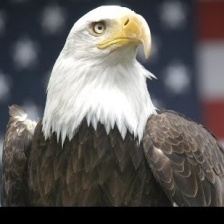
Species: BALD EAGLE
Scientific name: HALIAEETUS LEUCOCEPHALUS